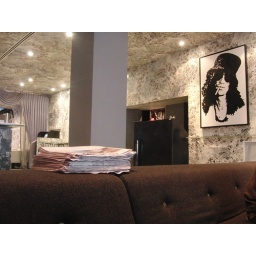
any lounge is okay in my book if there's a portrait of slash hanging on the wall